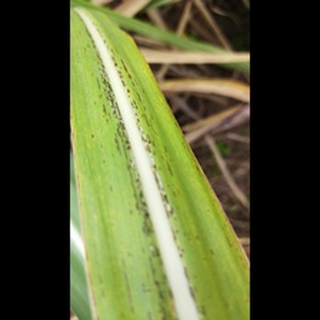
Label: sugarcane_rust